NCAA Emerging Sports for Women

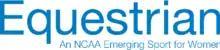
Logo of ESW Equestrian

This sport, which combines the internationally recognized gymnastics disciplines of acrobatic gymnastics and tumbling, is a relatively new Emerging Sport, having been officially added in 2020–21. (The sport currently recognized as "gymnastics" by the NCAA is internationally known as artistic gymnastics.) On June 3, 2019, the NCAA announced that its Committee on Women's Athletics had recommended the addition of acrobatics & tumbling and wrestling to the Emerging Sports program, effective with the 2020–21 school year. Both sports were formally added to the program on the aforementioned schedule after approval by the membership of all three NCAA divisions, with the final approval coming from Division I on June 17, 2020.